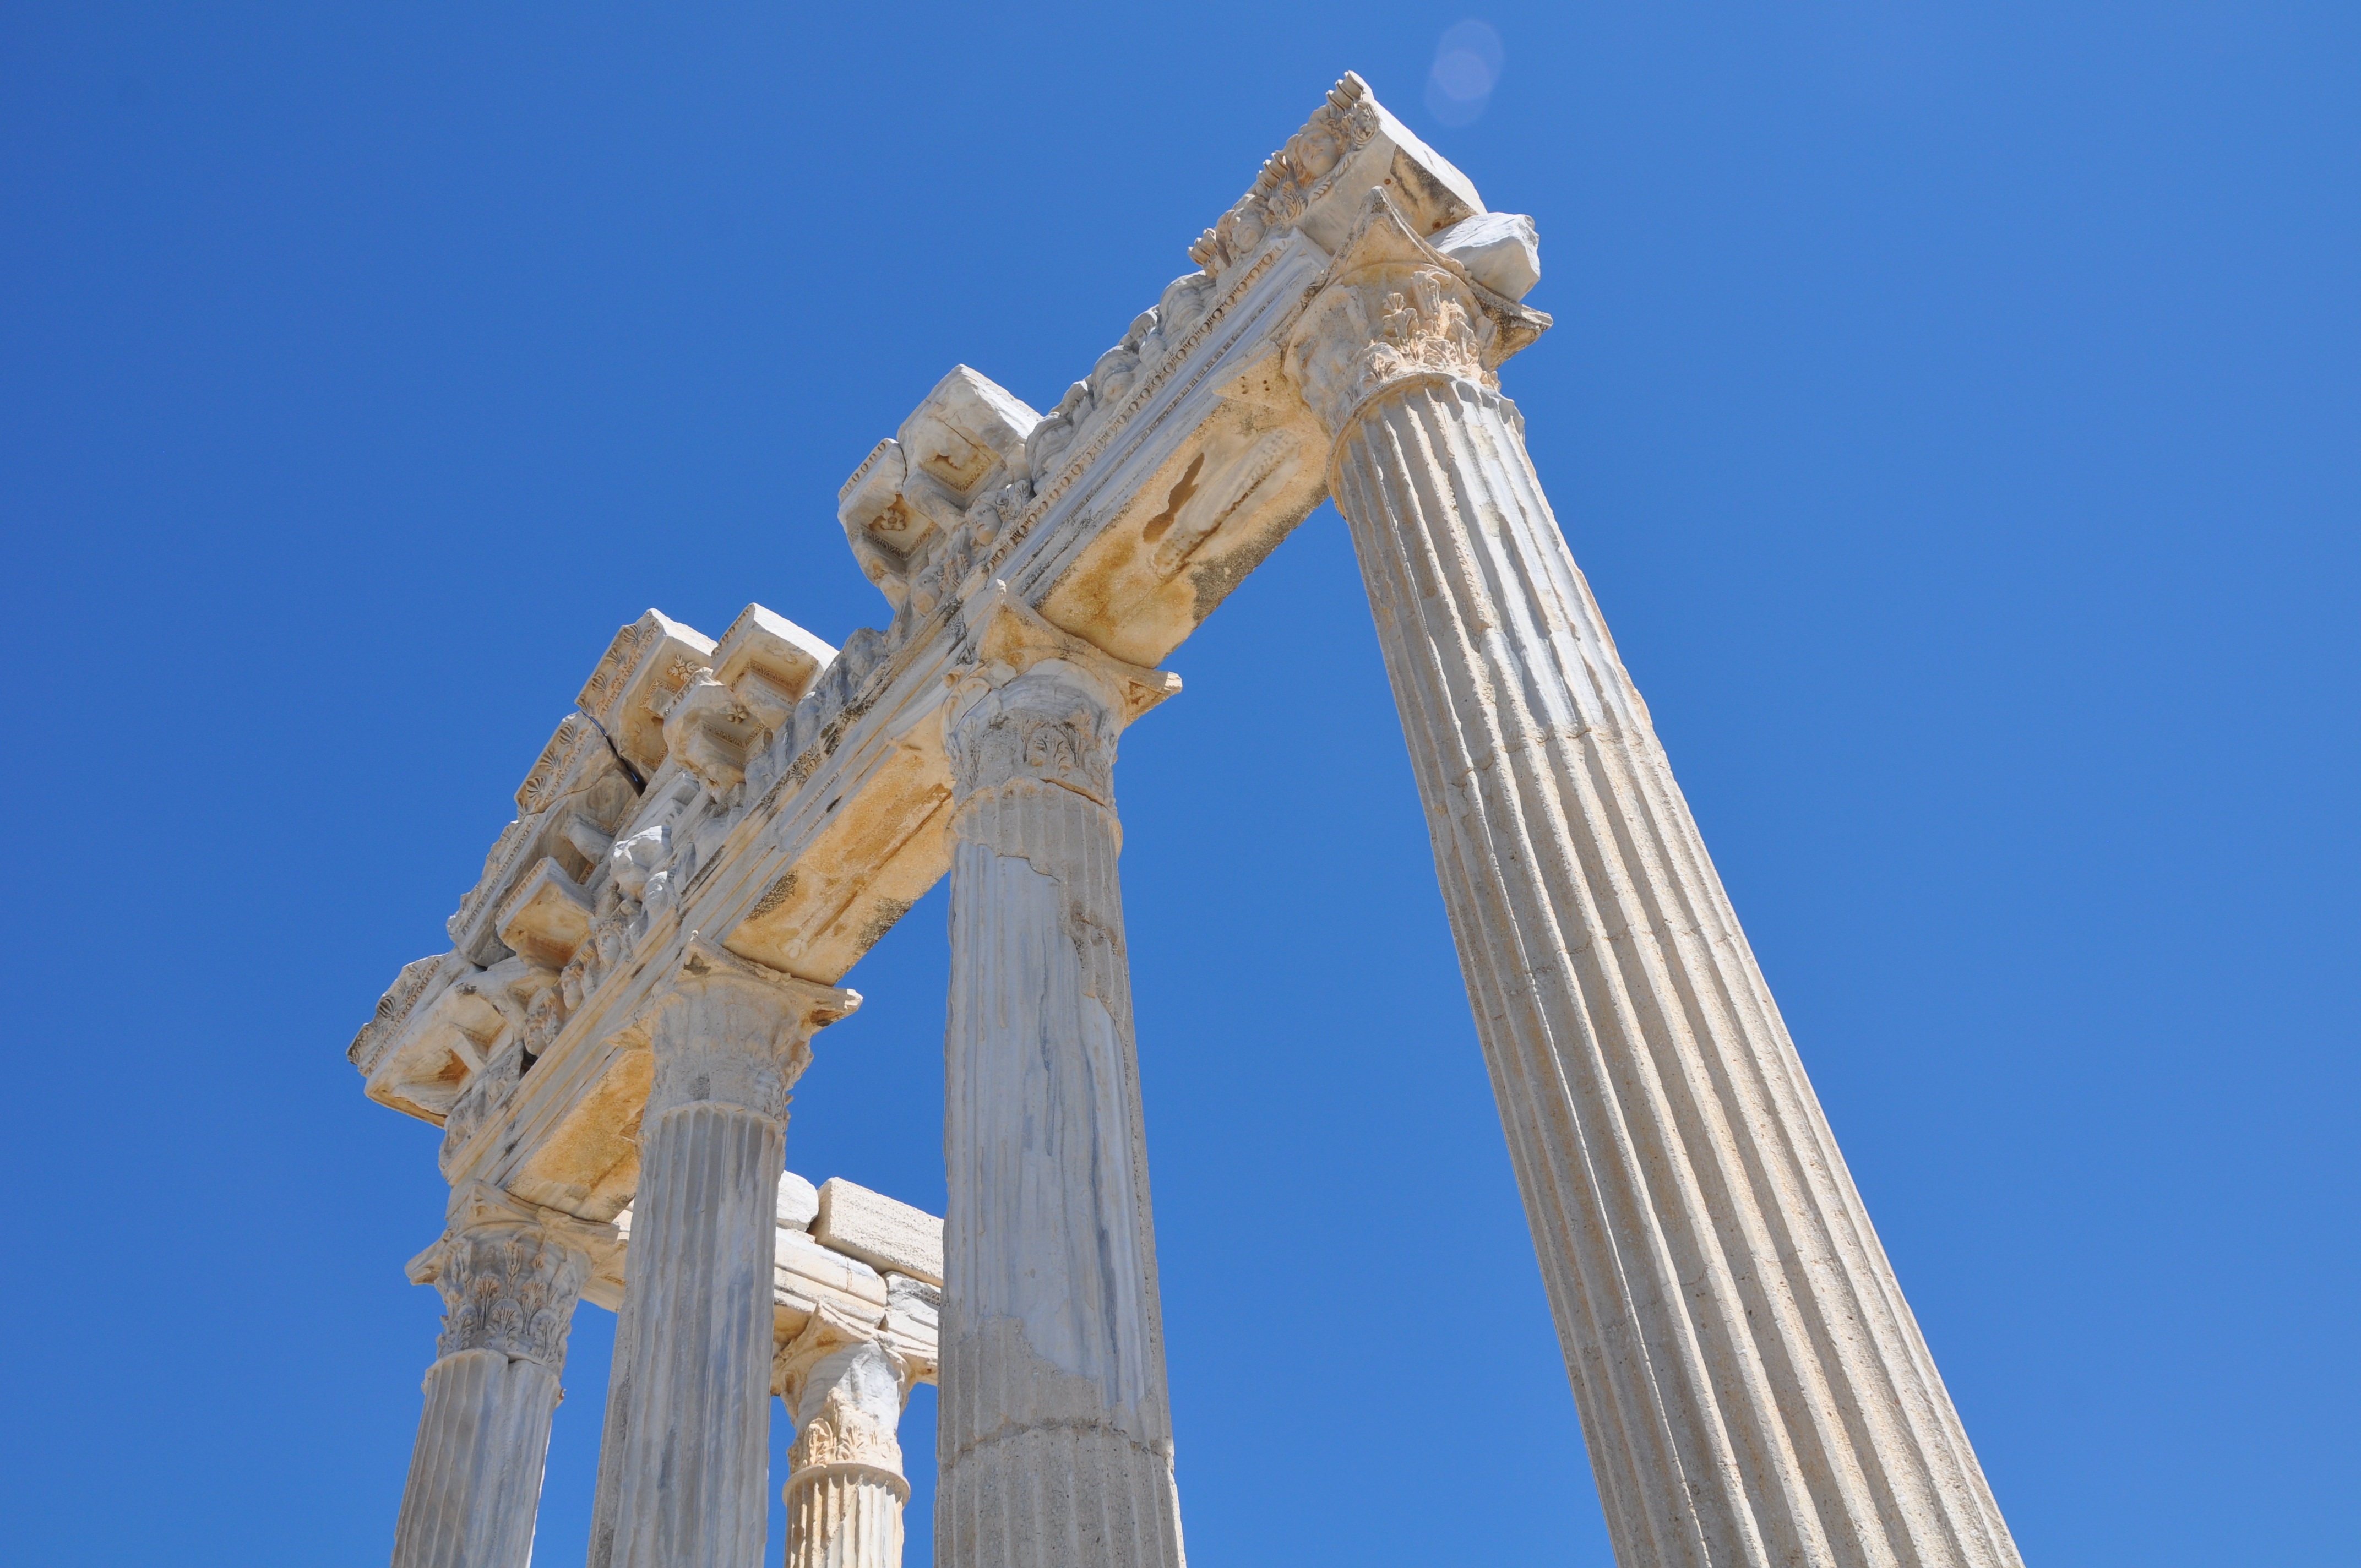
structure, monument, column, tower, landmark, temple, spire, ruins, strange, side, antalya, apollo temple, hellenic